Ormakkayi

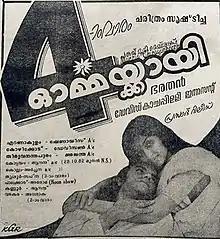
Poster

Ormakkayi (officially Ormakkyaie) is a 1982 Malayalam drama film directed by Bharathan and written by John Paul. The film stars Madhavi, Bharath Gopi, Adoor Bhasi, Nedumudi Venu, Ramu, Krishnachandran and Kunchan in pivotal roles.